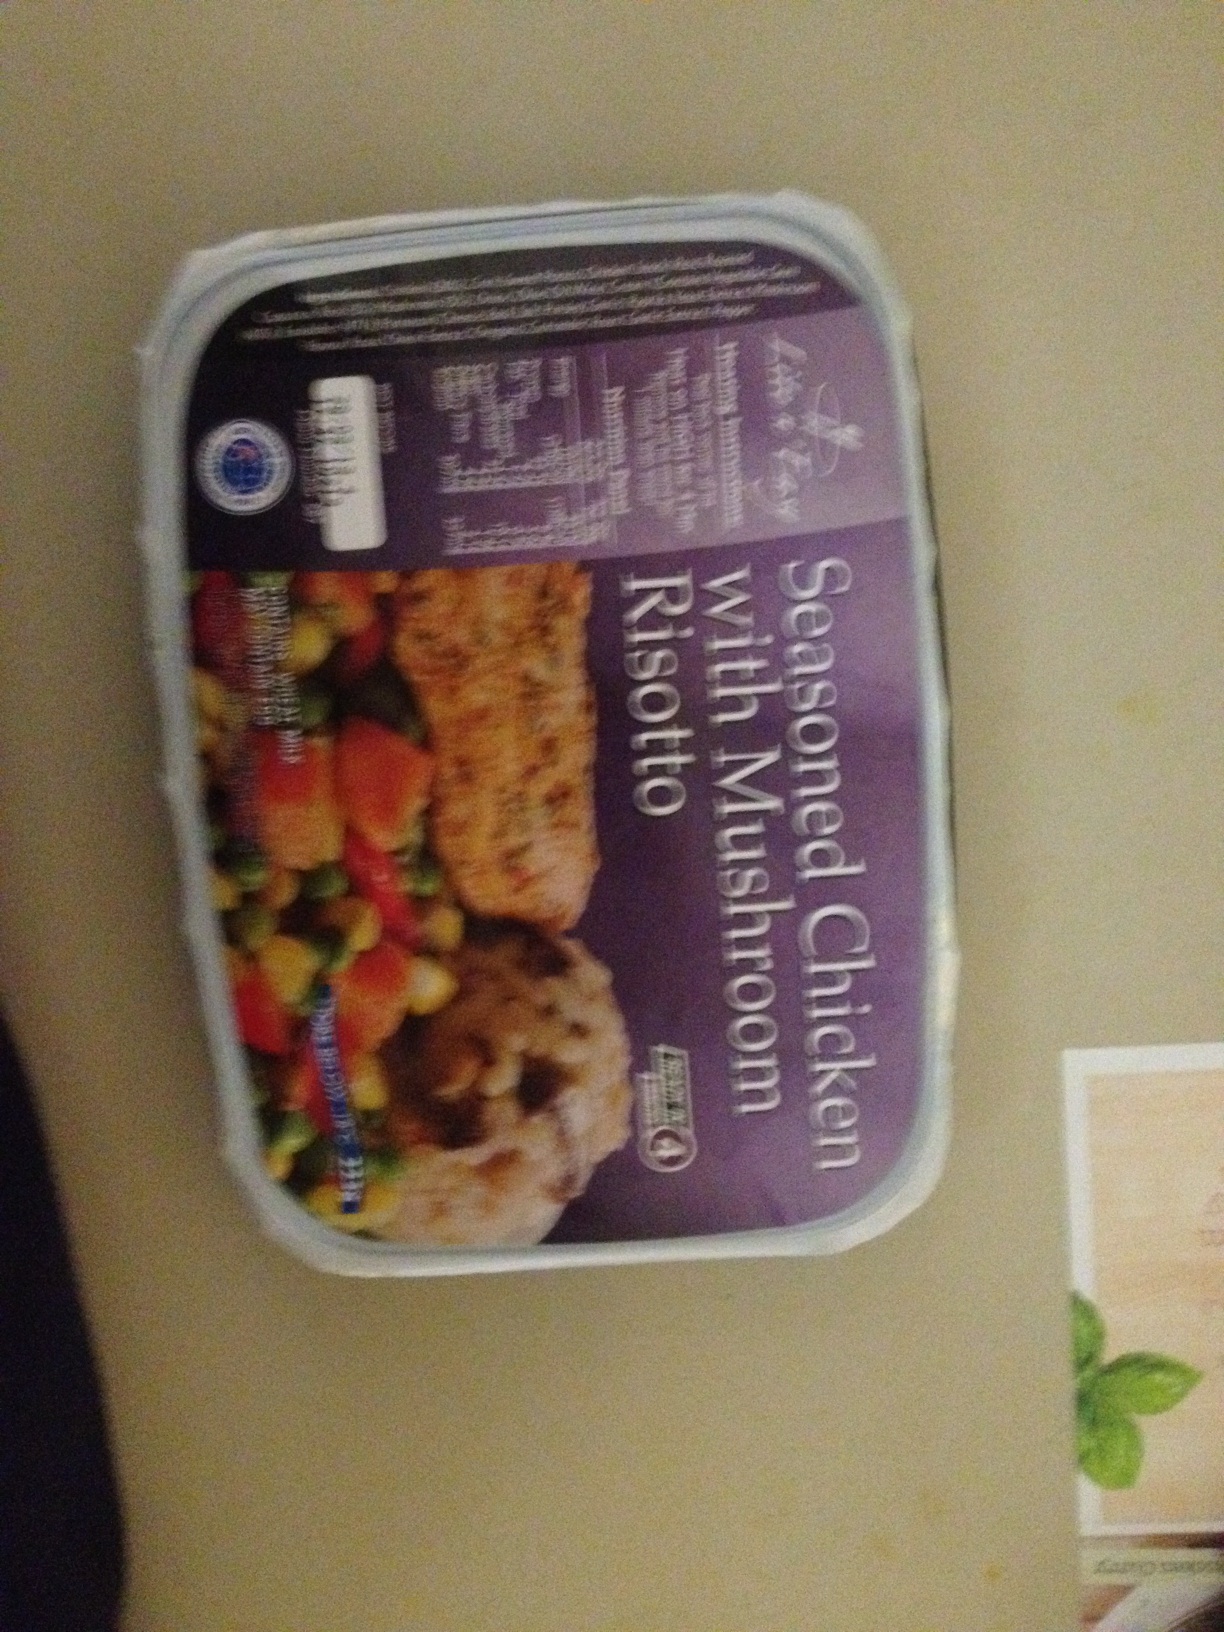Question: How long do I cook this for?
Answer: unanswerable